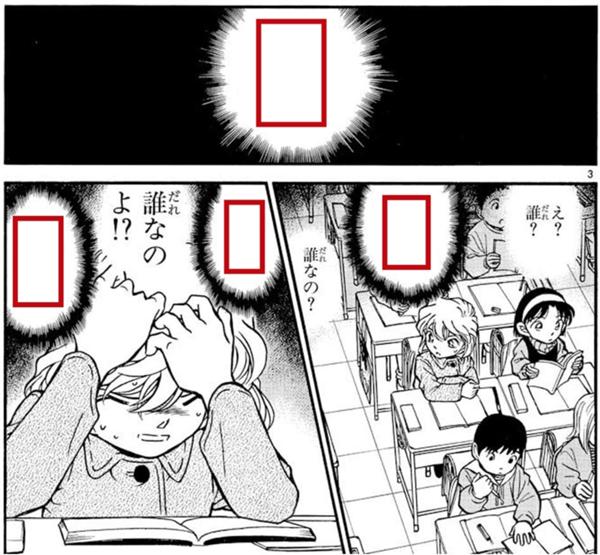
回答: 力が欲しいか?